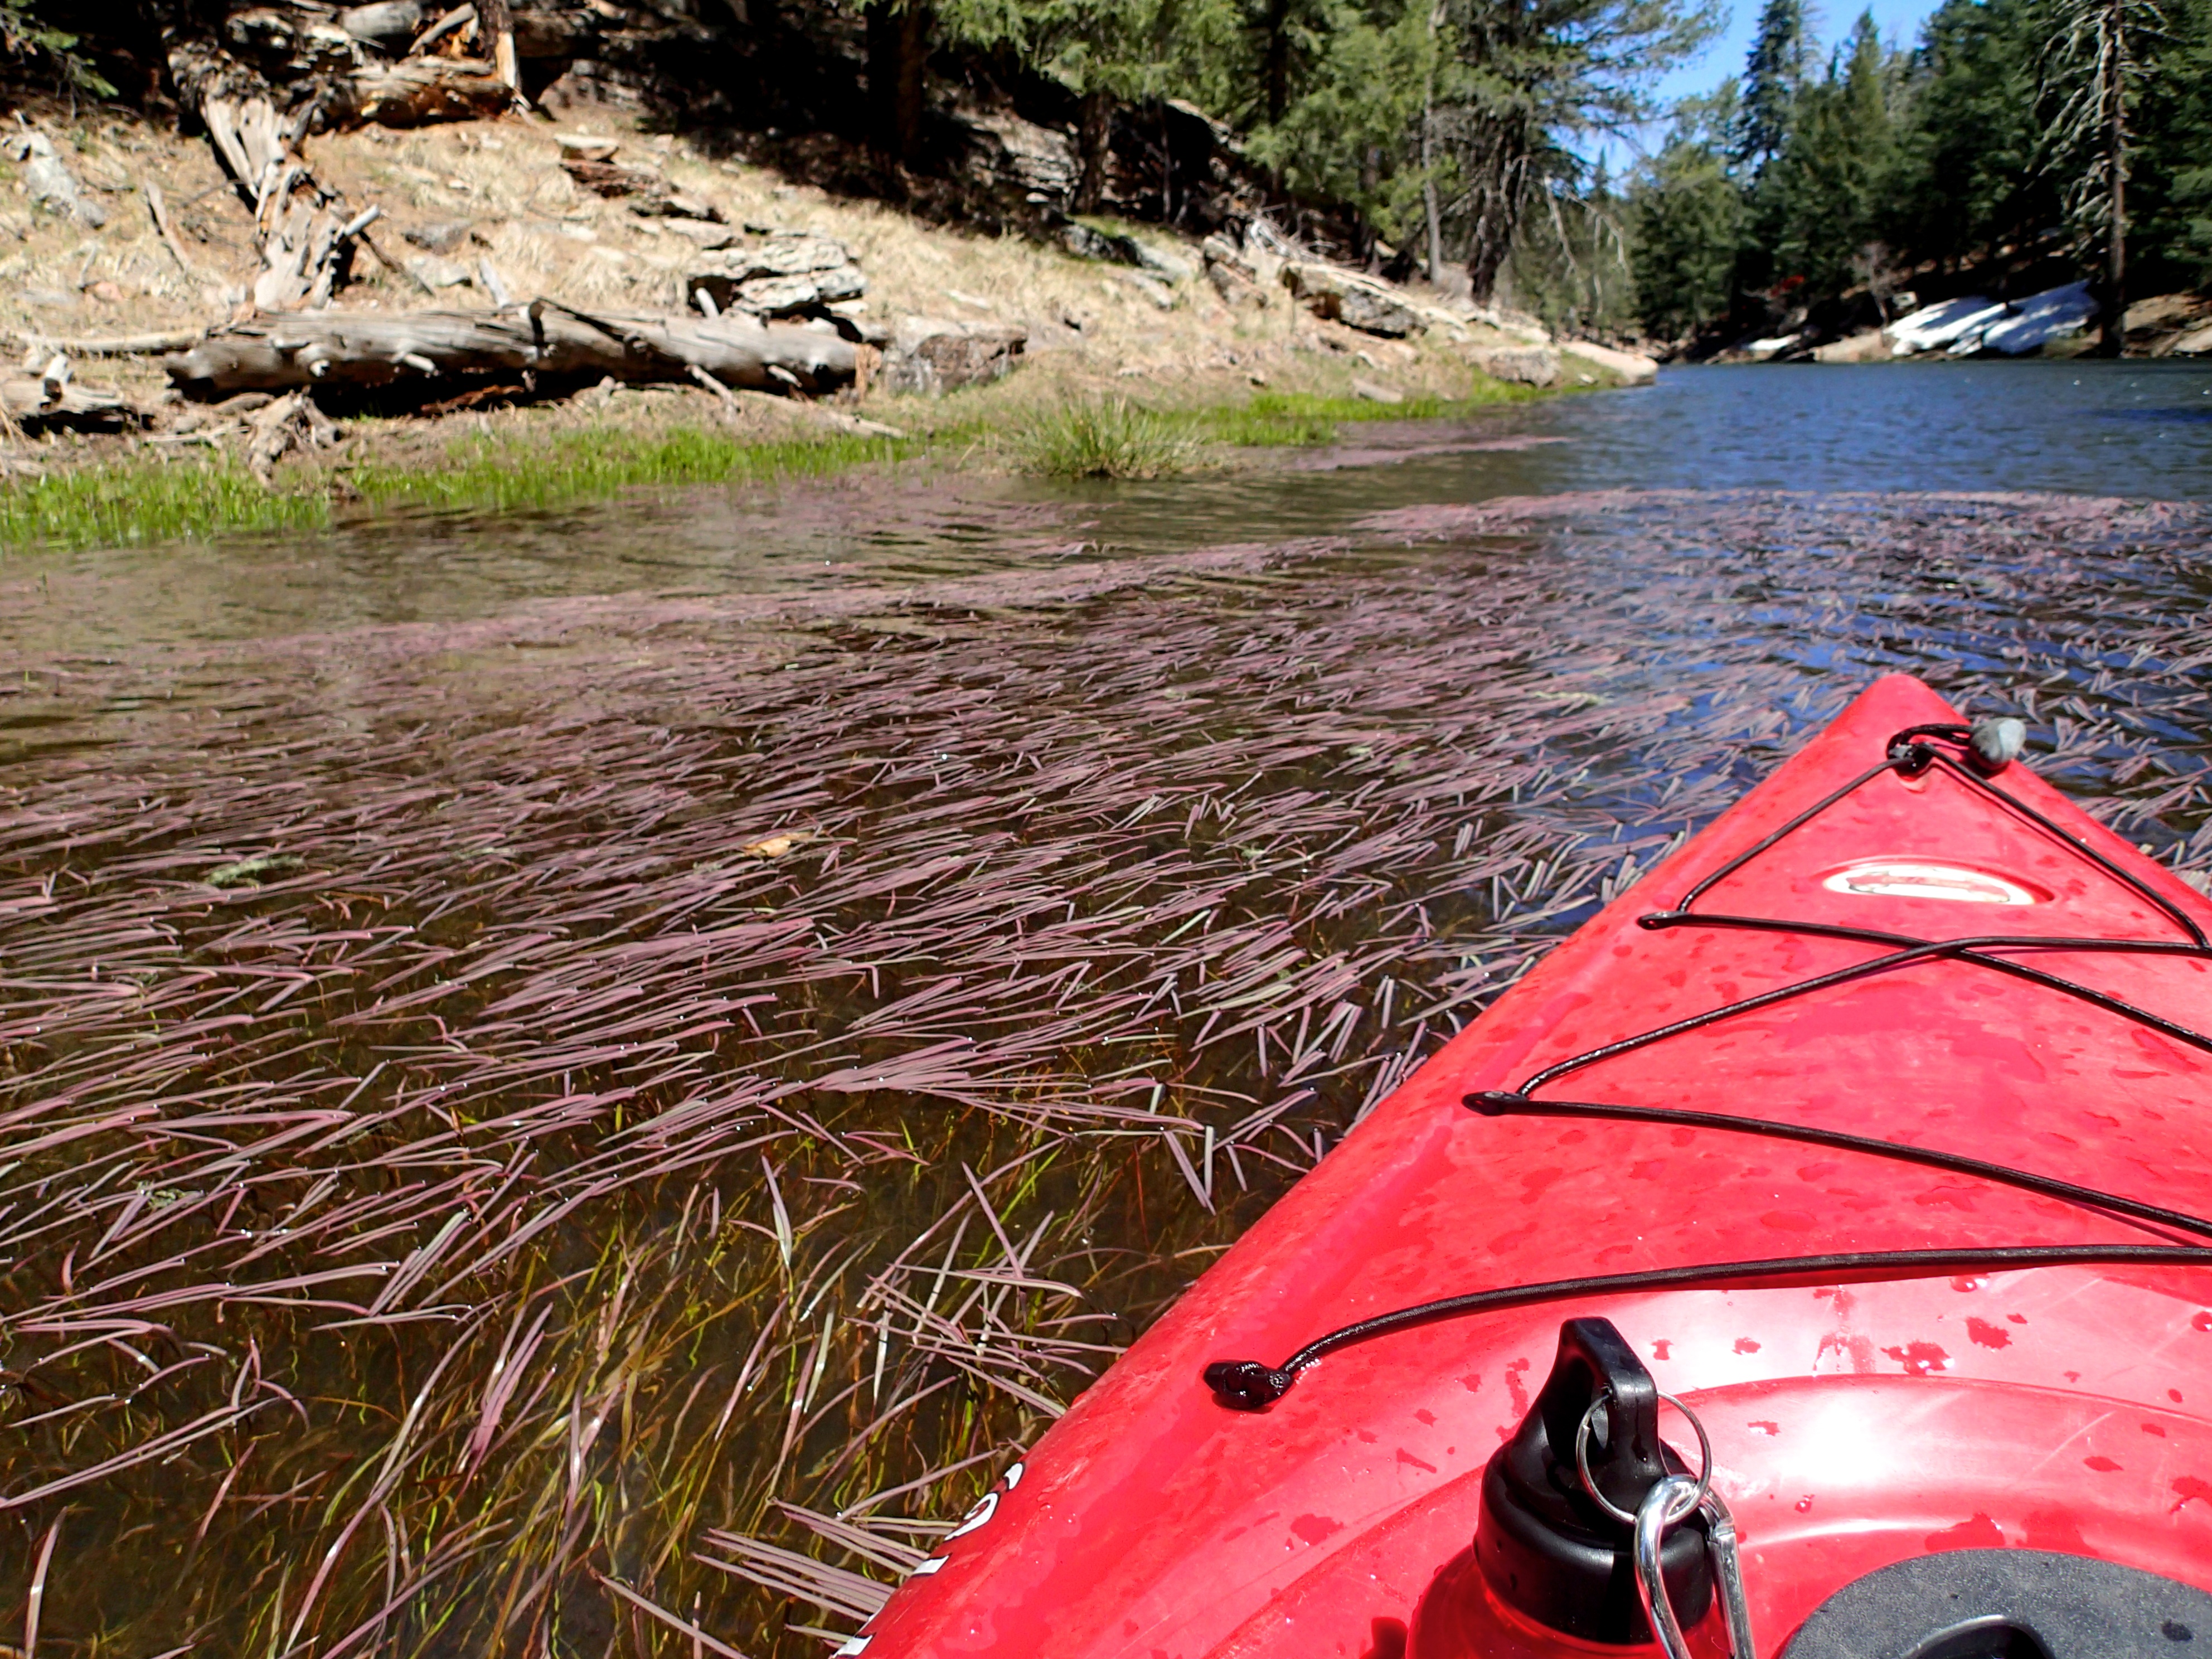
boat, vehicle, kayak, boating, kayaking, watercraft